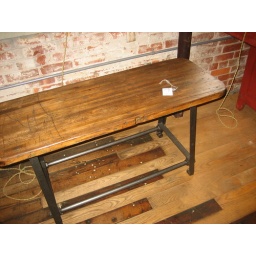
This will be used as a window seat in the 12th Floor Kitchen.